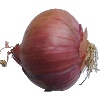
Label: Onion Red 1